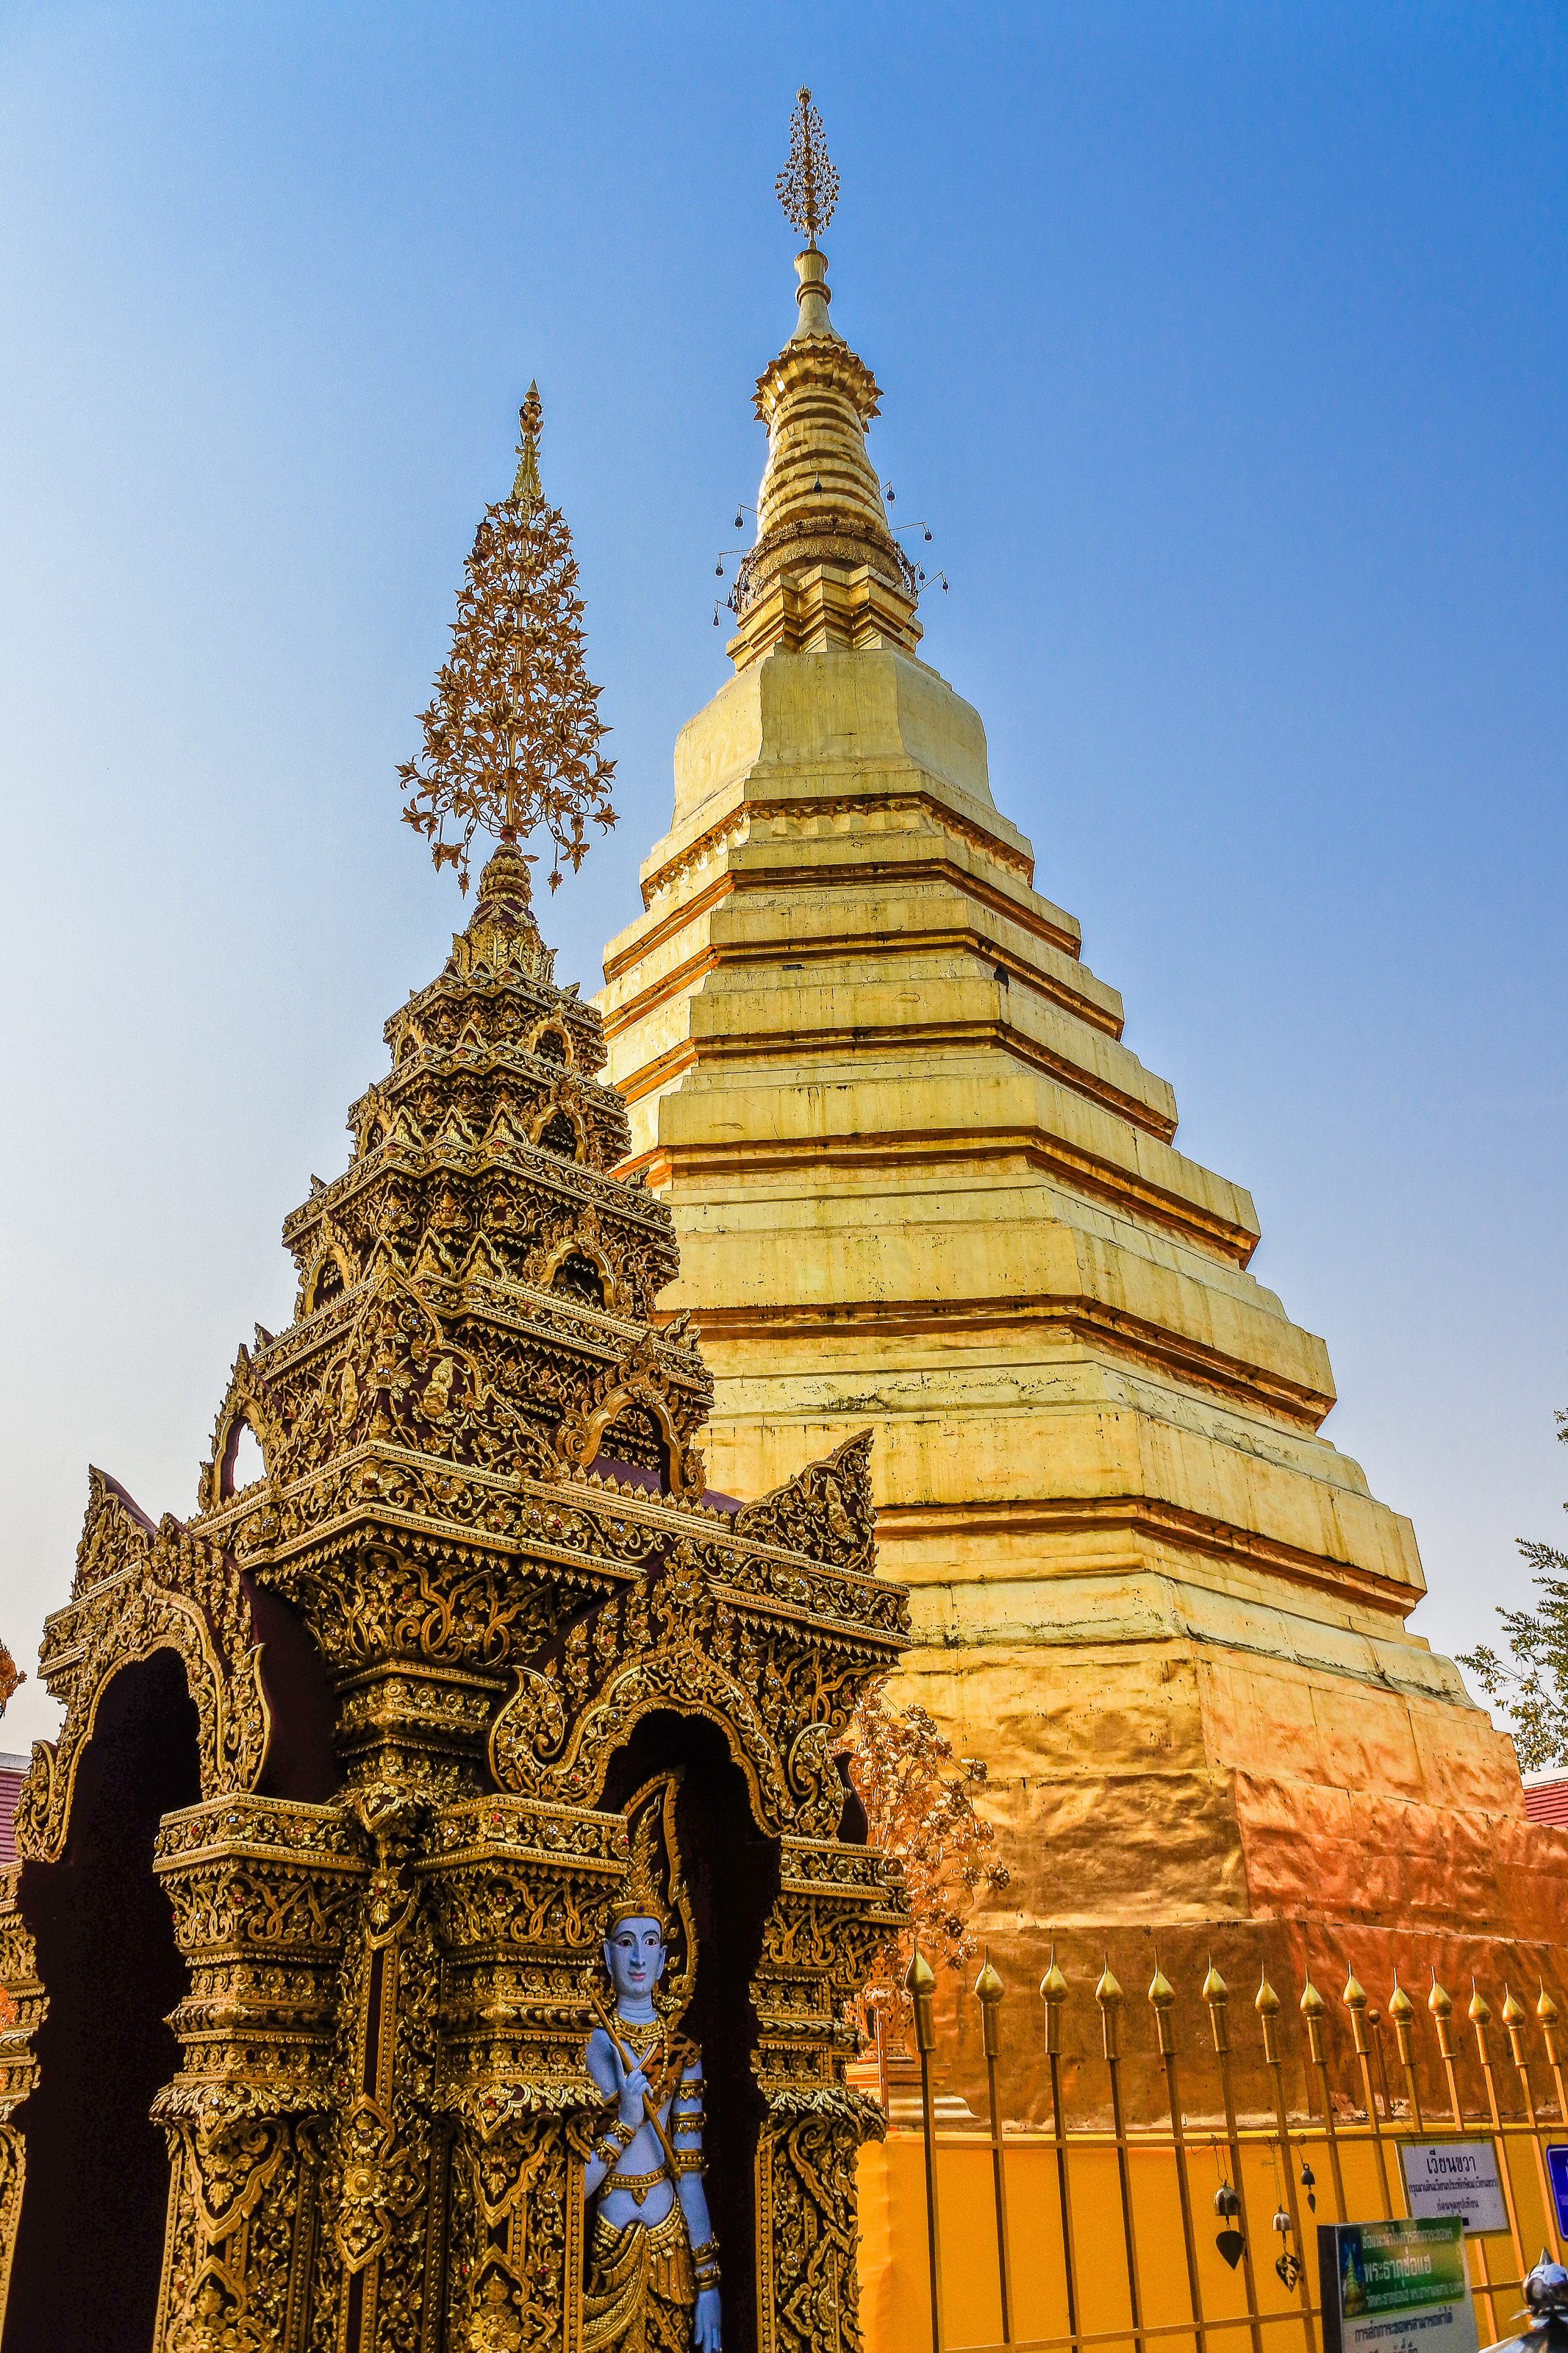
religious, hariphunchai, destination, tourism, northern, building, gold, tourist, amazing, beautiful, east, phra, province, buddha, thailand, golden, near, place, landmark, architecture, sky, roof, art, famous, old, asia, asian, statue, thai, wat, buddhism, ancient, stupa, religion, important, most, pagoda, lamphun, monastery, traditional, blue, background, culture, buddhist, temple, style, travel, worship, spire, place of worship, tower, historic site, steeple, facade, medieval architecture, shrine, national historic landmark, tourist attraction